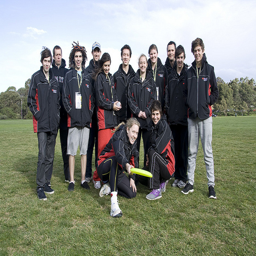
a bunch of men in black jackets taking a photograph
A large group of people standing in a field.
a team with uniform posing for a photo on the field
a number of people in a field posing for a photo
a big group of people that are standing posing for a picture